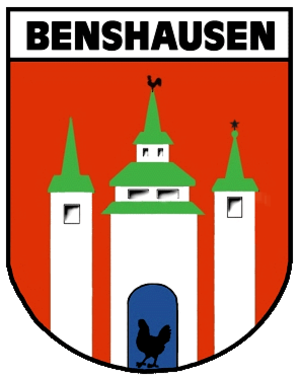
Benshausen est une municipalité allemande du land de Thuringe, dans l'arrondissement de Schmalkalden-Meiningen, au centre de l'Allemagne. En 2015, sa population est de 2 405 habitants.